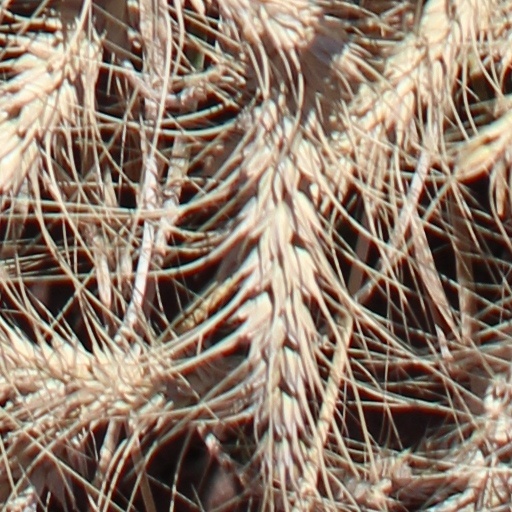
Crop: wheat